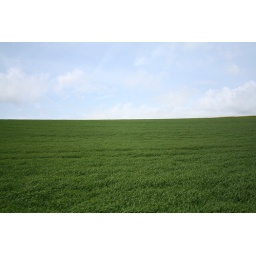
This was a field of something at the top of the white cliffs...I loved how clean the lines were against the sky.